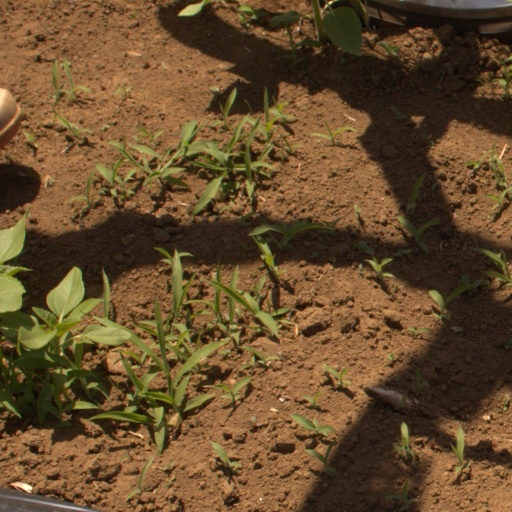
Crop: Jerusalem artichoke